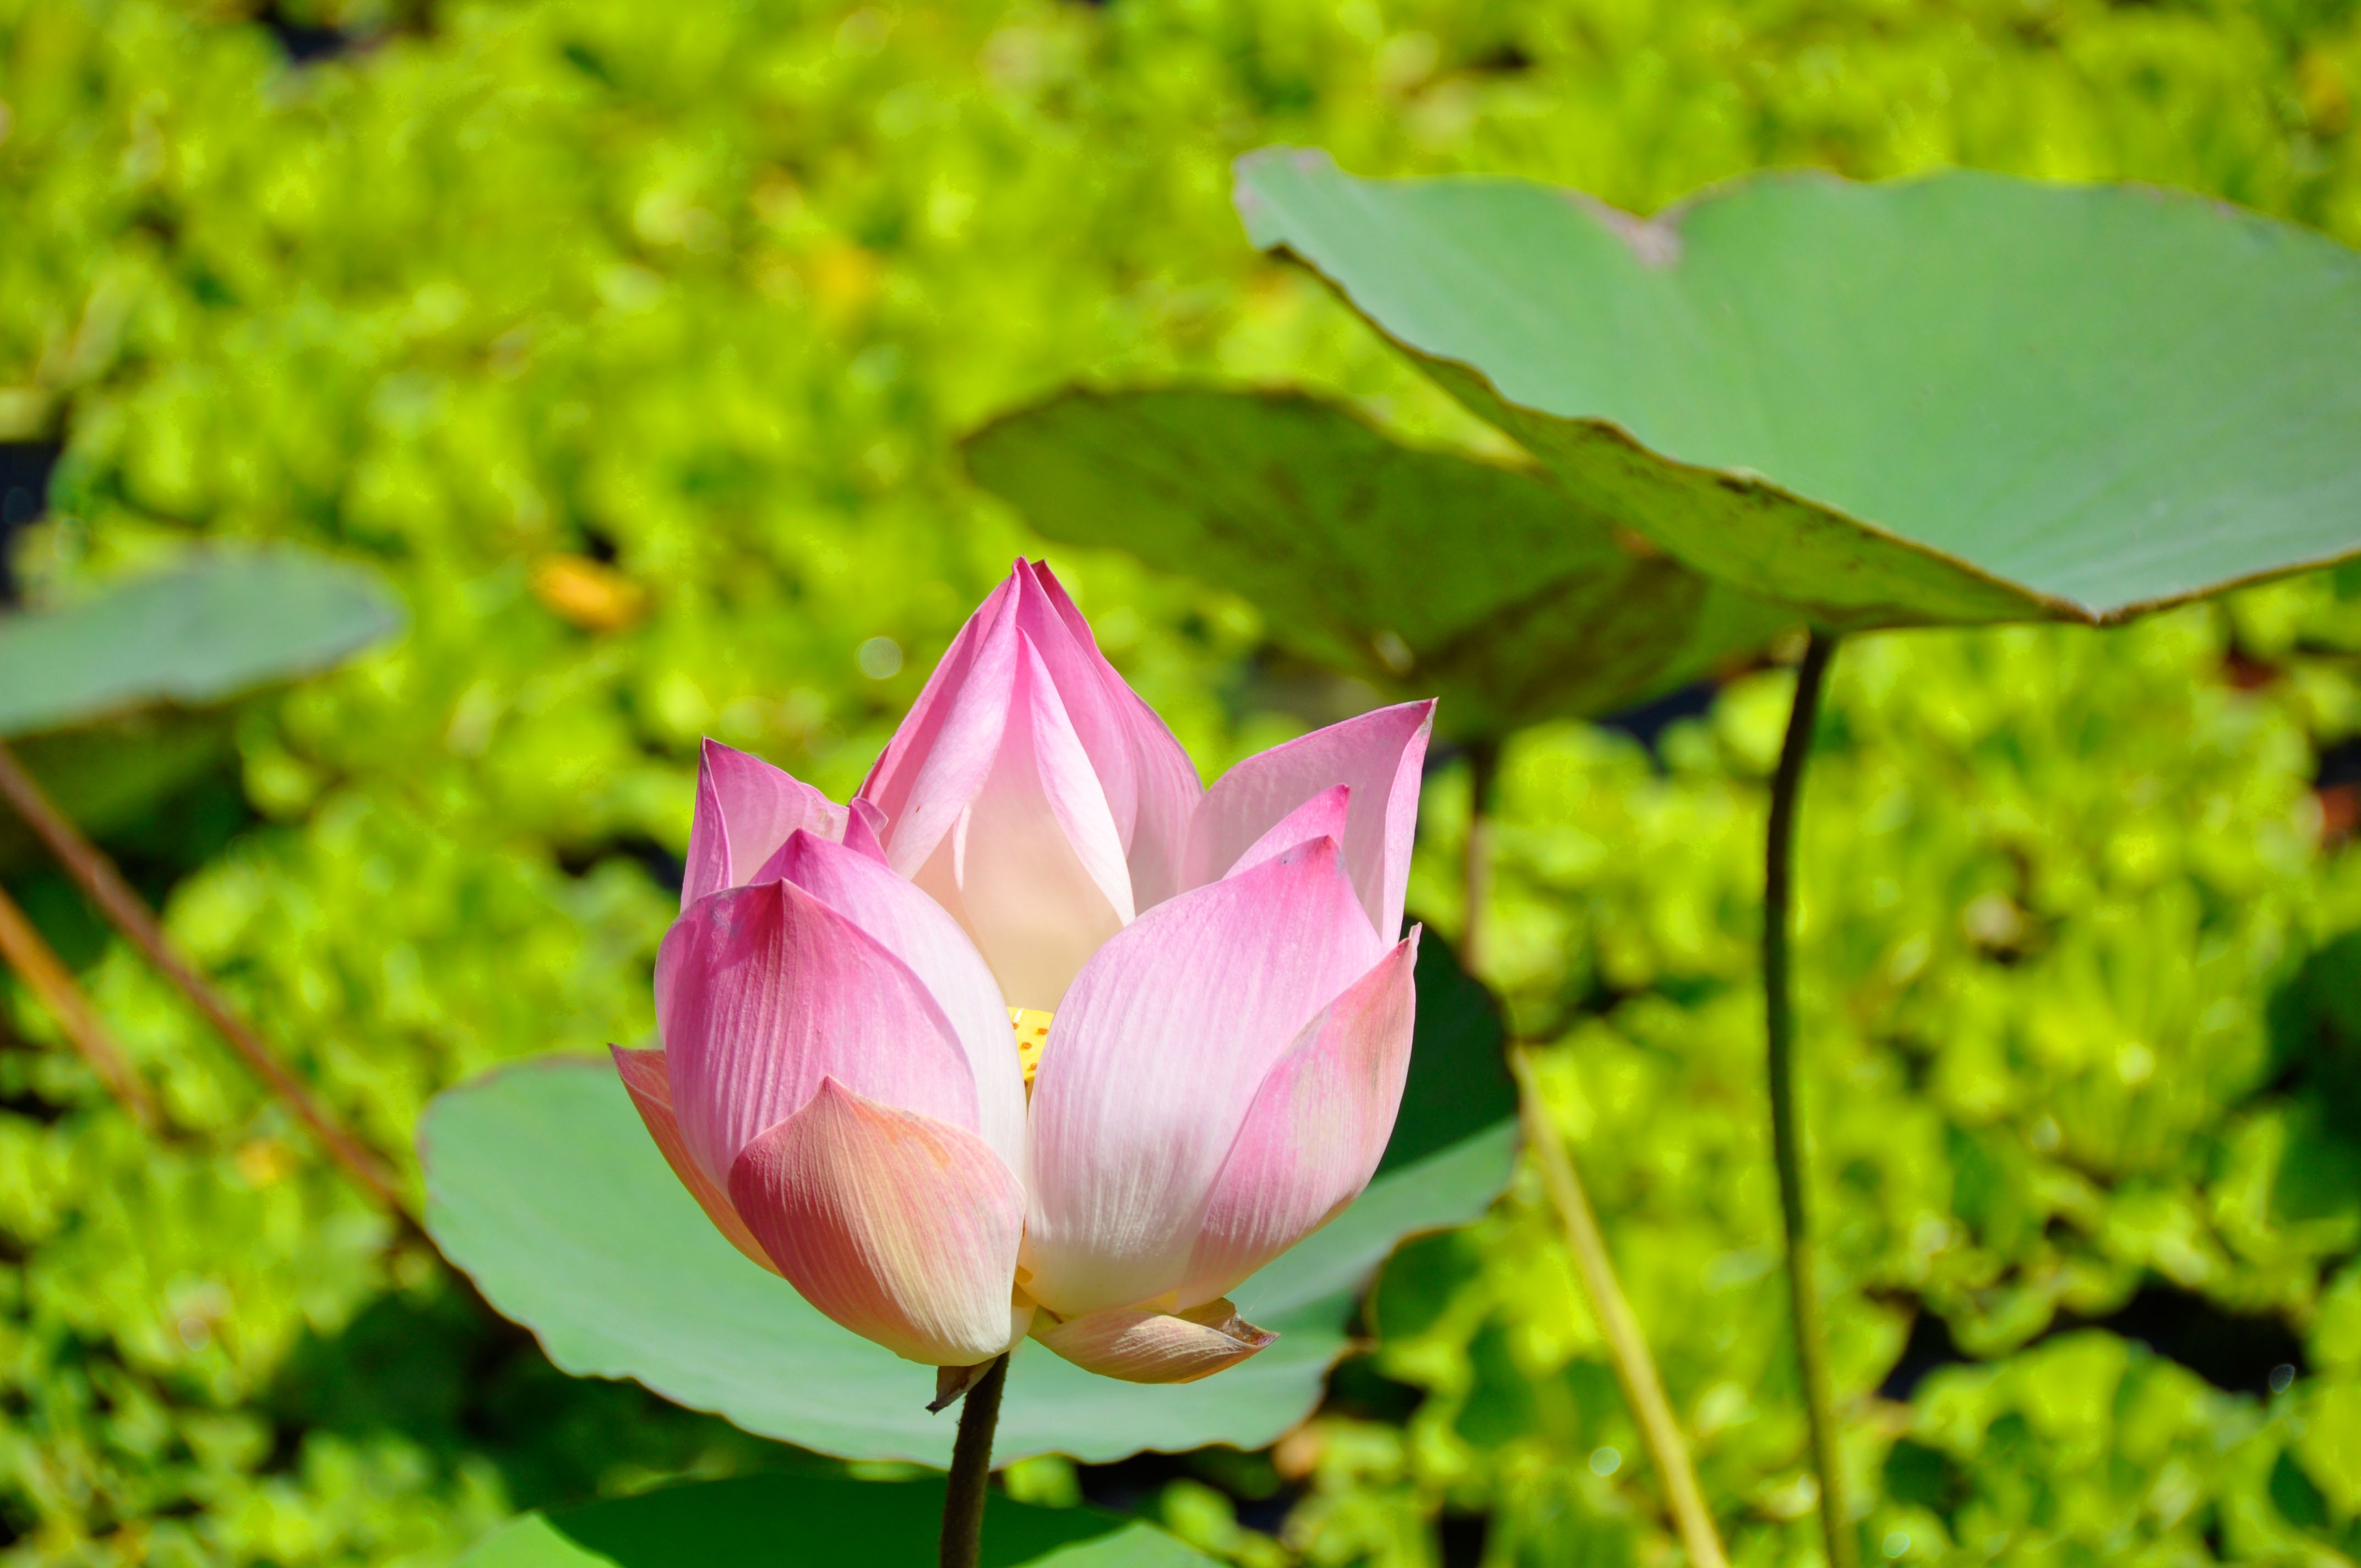
nature, blossom, plant, leaf, flower, petal, botany, sacred lotus, aquatic plant, flora, wildflower, lotus flower, lotus, macro photography, flowering plant, land plant, lotus family, proteales